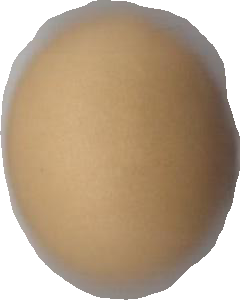
Variety: Dega